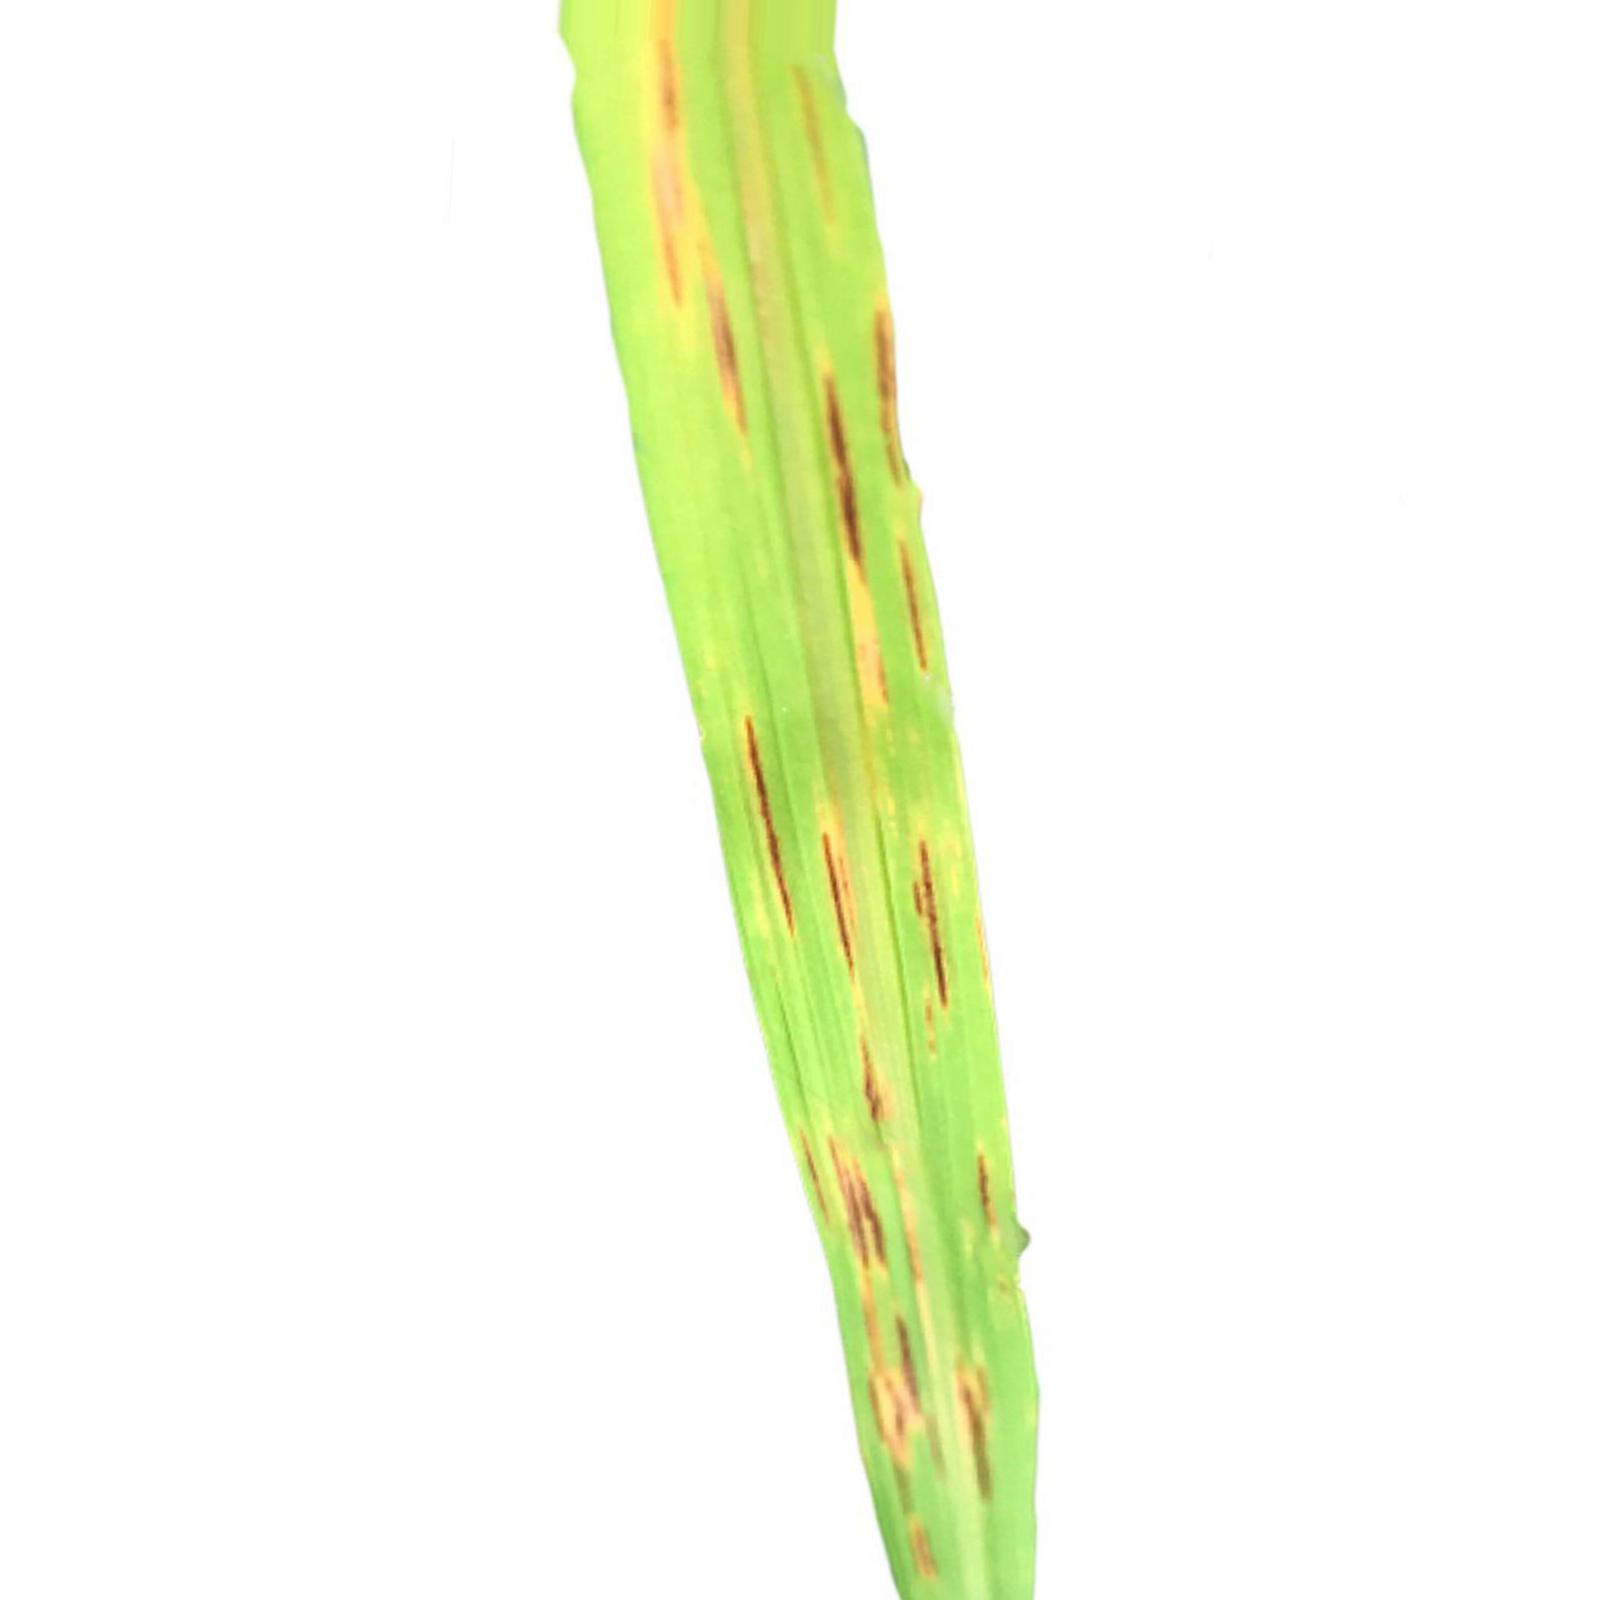
Nhãn: Bệnh Gạch Nâu ( Narrow Brown Spot )